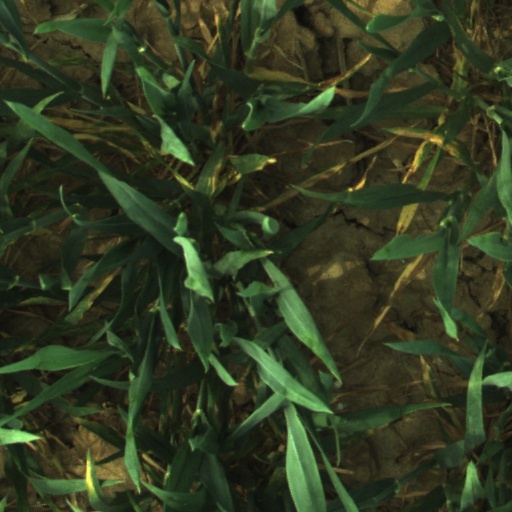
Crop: wheat